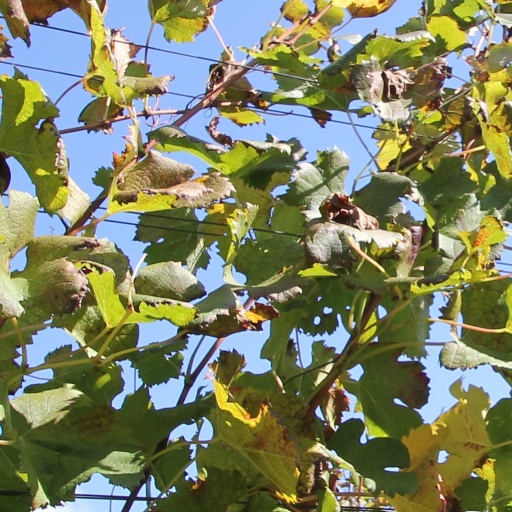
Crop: grape